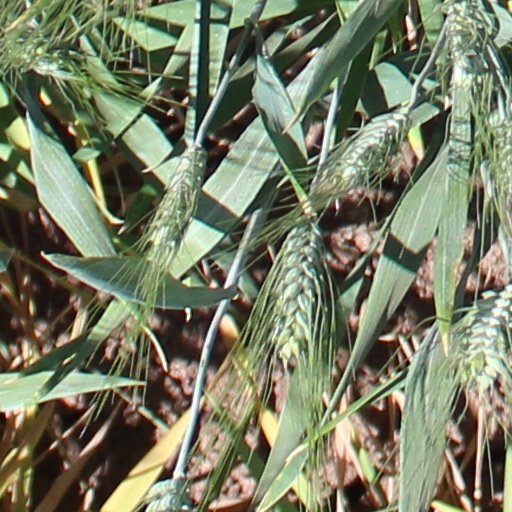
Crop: wheat